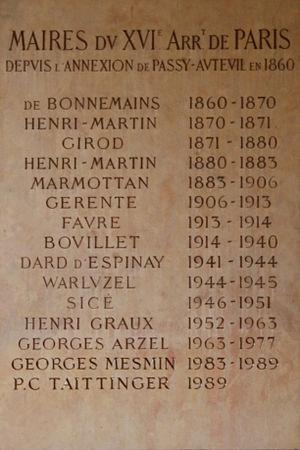
La mairie du 16ᵉ arrondissement de Paris est le bâtiment qui héberge les services municipaux du 16ᵉ arrondissement de Paris, en France.
Le 16ᵉ arrondissement de Paris, l’un des vingt arrondissements de Paris, est situé sur la rive droite de la Seine, à l’ouest de la ville. Il est bordé à l’est par la Seine et à l’ouest par le périphérique parisien, exception faite du bois de Boulogne qui se situe de l’autre côté de cette voie.
Henry Graux est un haut fonctionnaire français, préfet du Calvados de 1940 à 1942.